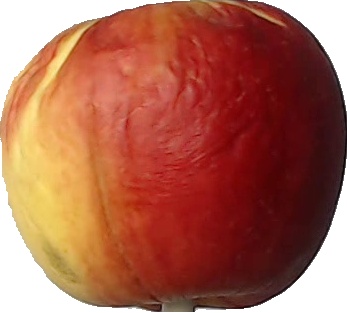
Label: apple_red_yellow_1